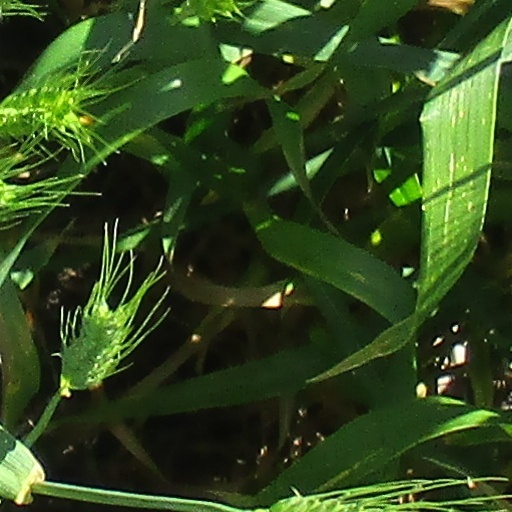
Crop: wheat